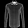
Label: Shirt